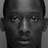
Emotion: neutral